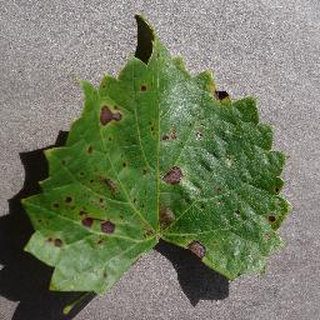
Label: grape_black_rot